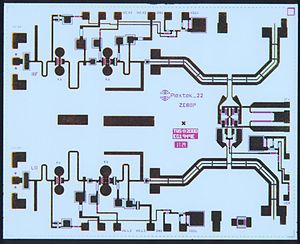
MMIC
Fotografi af en GaAs MMIC (en 2–18 GHz opkonverter).
MMIC er akronym for Monolithic Microwave Integrated Circuit, som er en type af integrerede kredsløb enhed, der kan arbejde ved mikrobølge frekvenser. MMIC er et analogt mikrobølgekredsløb opbygget på en monokrystallin halvlederchip; fx siliciumgermanium, galliumarsenid eller indiumfosfid. R. S. Pengally anses som "opfinderen" af MMIC. MMIC kan designes og anvendes som forstærkere, blandere osv. i mikrobølgekredsløb.